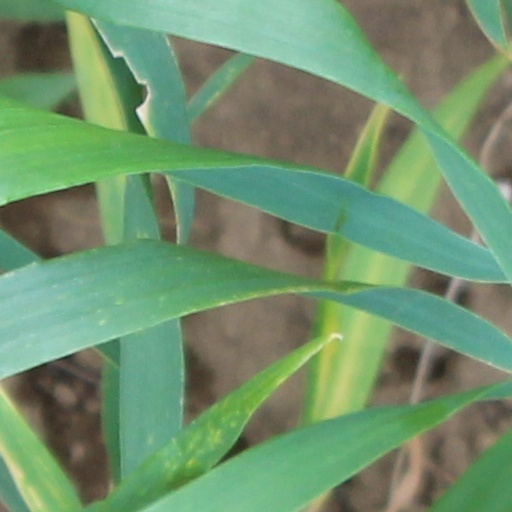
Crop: wheat